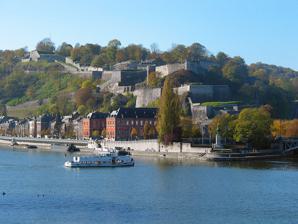
Building: Citadel of Namur
Country: Belgium
Year built: 1675
Fortress in Namur, Belgium Citadel of Namur Citadelle de Namur ( French ) Namur , Wallonia , Belgium The Citadel of Namur, with the Meuse and the Parliament of Wallonia in the foreground Citadel of Namur Coordinates 50°27′38″N 4°51′50″E / 50.4605°N 4.8640°E / 50.4605; 4.8640 Type Fort Site information Controlled by Belgium Open to the public Yes Site history Built 937 ( 937 ) Materials Stone The Citadel of Namur ( French : Citadelle de Namur ) is a fortress in the Walloon capital city of Namur , at the confluence of the Sambre and Meuse rivers. It is originally from the Roman era, but has been rebuilt several times. Its current form was designed by Menno van Coehoorn , and improved upon by Vauban after the siege of 1692 . It has been classified as a Wallonia Major Heritage site. Its highest point sits at 190 metres (620 ft). Together with those at Dinant , Huy and Liège , the Citadel of Namur forms part of the so-called Meuse Citadels . The original citadel dates to 937. It achieved its present extent between 1631 and 1675, when the city was under Dutch control. This section was called "Terra Nova" to distinguish it from the smaller Médiane fort built adjacent in 1542 and ensuing years. A variety of subsidiary positions were built in the 18th century. It was disestablished as a military post in 1891, superseded by a new ring of forts around Namur that were calculated to prevent the city from being attacked with artillery. This ring became the Fortified Position of Namur in the 1930s. The citadel was used as protected space for its command post. Namur, the Meuse, the Parliament of Wallonia and the citadel Citadel of Namur The Jambes Bridge over the Meuse, in front of the citadel See also History of Namur city List of castles in Belgium References